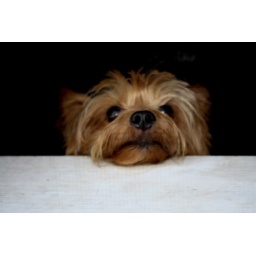
standing on cooler under window sill, wants to go with